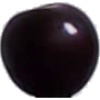
Label: Cherry Wax Black 1